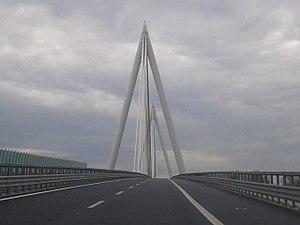
Le pont à haubans sur l'Adige est un pont autoroutier qui traverse la rivière Adige près des communes de Piacenza d'Adige et Badia Polesine, du km 46 + 227 au km 47 + 315 de l'autoroute A31 « Valdastico sud ».